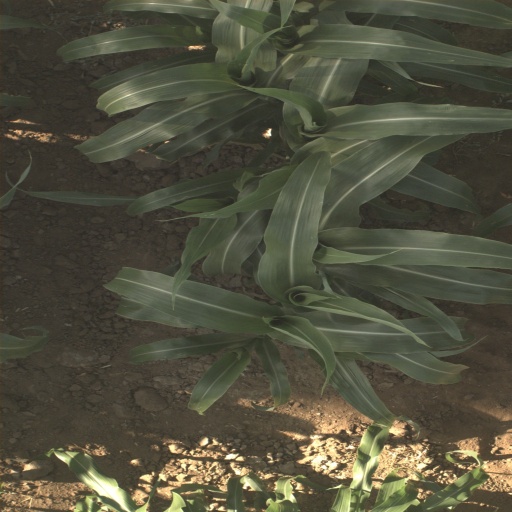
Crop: sorghum